8th Special Operations Squadron

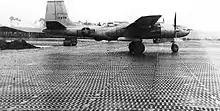

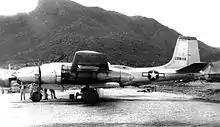
Douglas A-26B-5-DL Invader – 41-39118 8th Bombardment Squadron, Light, McGuire Field, San Jose, Mindoro, Philippines. Aircraft was one of four early models sent for combat trials in the Southwest Pacific.

On 9 January 1945, Lt Col Richard H. Ellis, commander of the 3d Bomb Group, led the first Group mission in the Philippines. The group, along with other units from Fifth Air Force, conducted a massive air strike against Japanese-held Clark Field, near Manila. Later that month, The Group supported the landing of US Forces at Subic Bay. On 9 February, Colonel Ellis led the group in a low-level attack against Japanese installations on Corregidor Island, in the beginning of a four-day attack. For the first time, aircraft of the 3d Bomb Group used aerial rockets. They later supported the American parachute assault against the small island that had been the scene of the American surrender three years earlier. As the major battles in the Philippines wound down, the Americans invaded Okinawa on 7 April 1945. The 3d Bombardment Group continued its operations in the Philippines, supporting secondary ground operations on Mindoro, Luzon and Mindanao, also attacking Japanese-held industrial targets and railways on Formosa. Army ground elements followed on the footsteps of the 8th air attacks in the Philippines and found the Japanese on the hills "dazed and killed by concussion and the remnants were easily annihilated.